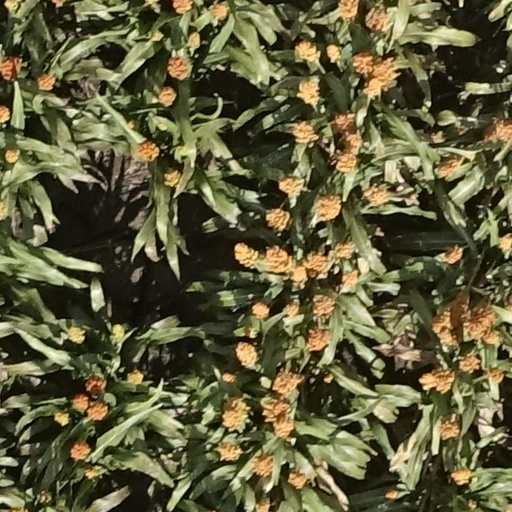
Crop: sorghum